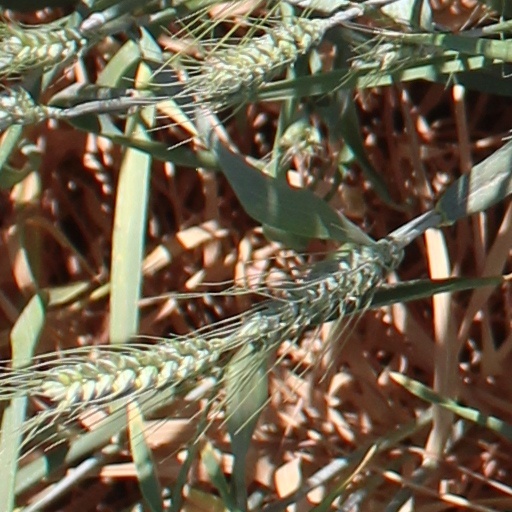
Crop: wheat